1984 Tour de France, Stage 12 to Stage 23

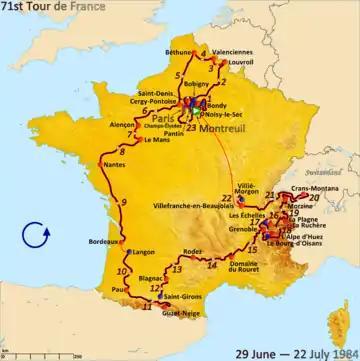
Route of the 1984 Tour de France

The 1984 Tour de France was the 71st edition of Tour de France, one of cycling's Grand Tours. The Tour began in Montreuil with a prologue individual time trial on 29 June and Stage 12 occurred on 10 July with a flat stage from Saint-Girons. The race finished on the Champs-Élysées in Paris on 22 July.